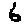
Label: 6